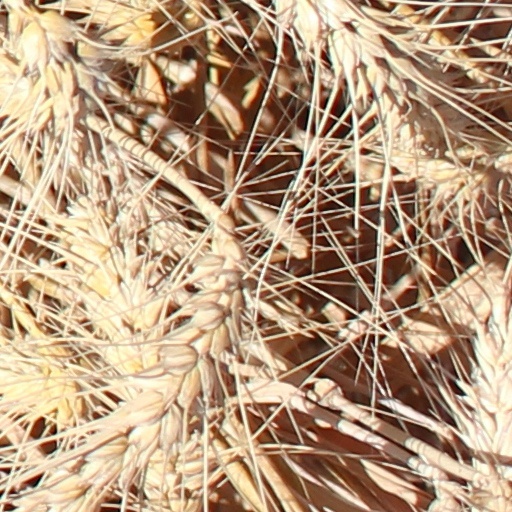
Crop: wheat